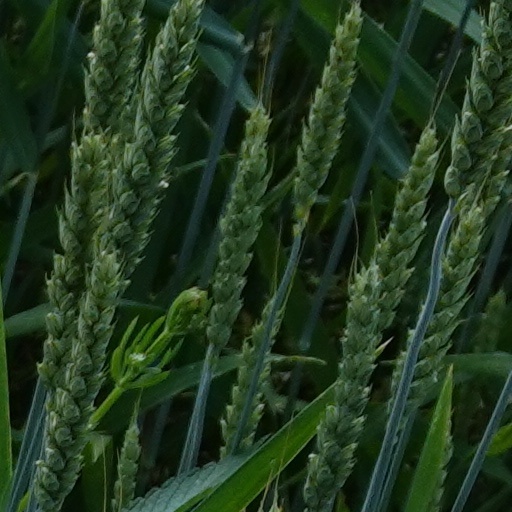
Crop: wheat